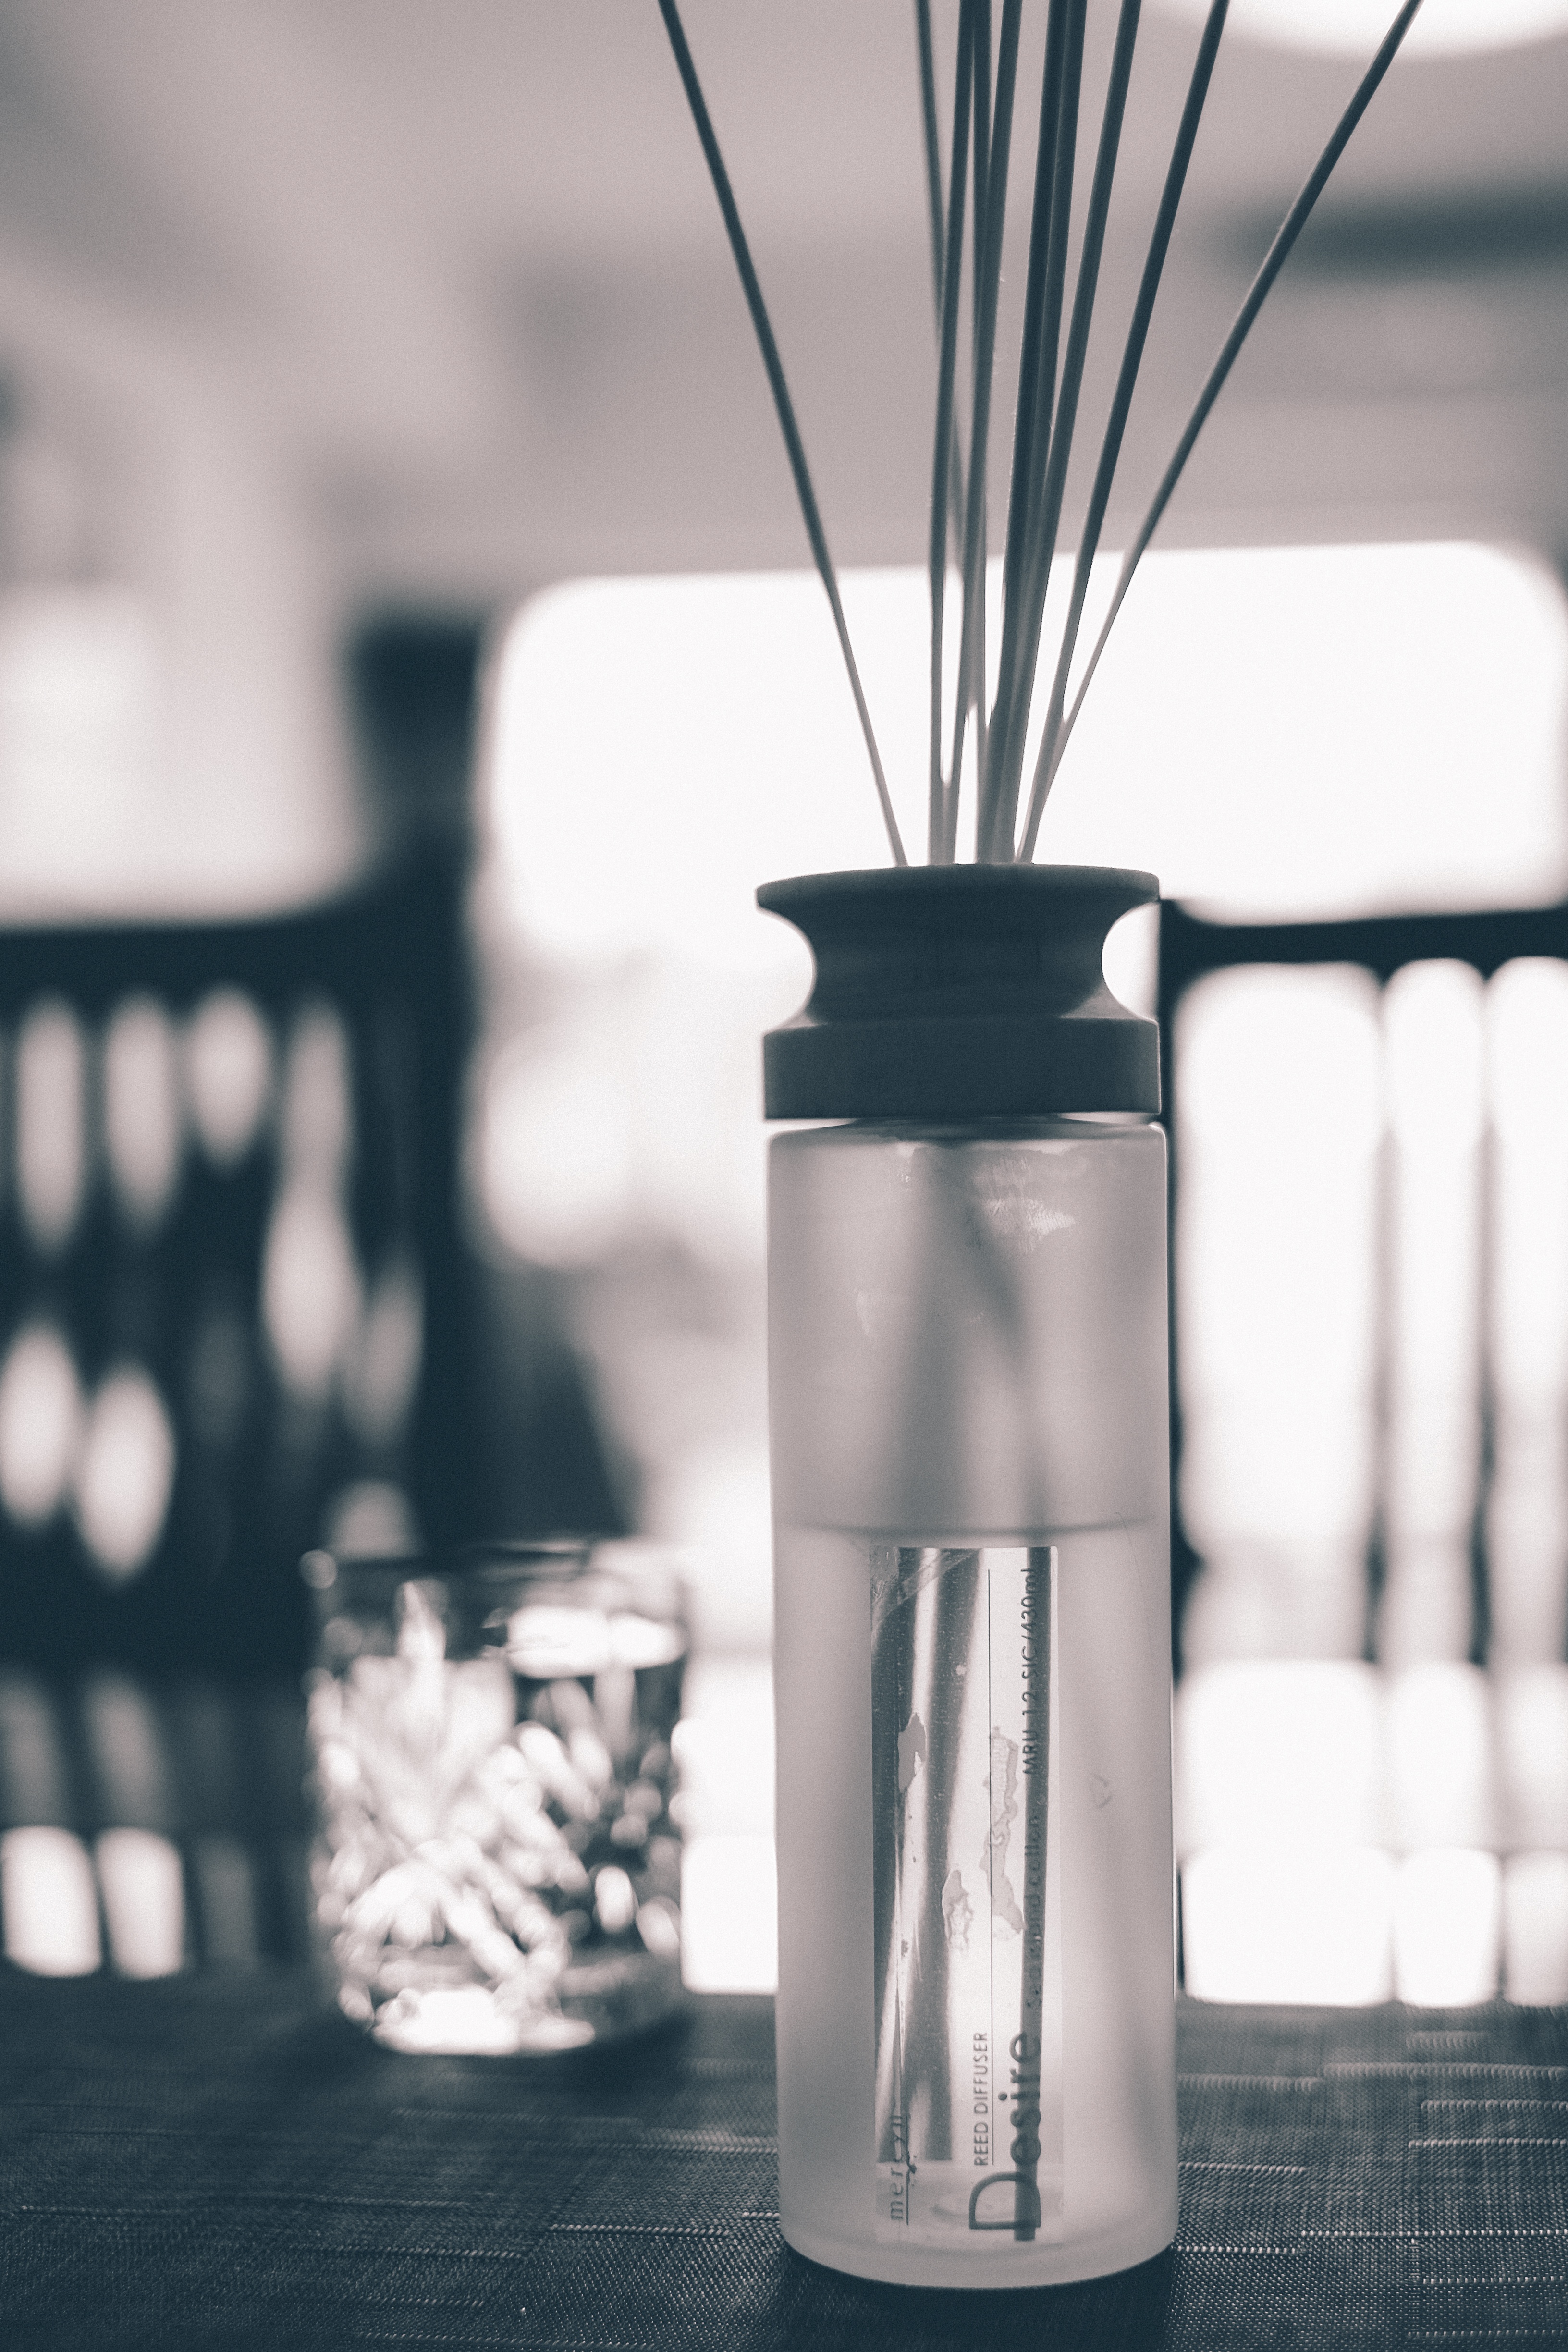
light, black and white, white, glass, bottle, blue, black, monochrome, lighting, design, monochrome photography, drinkware